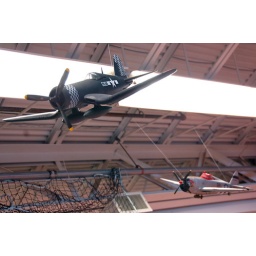
Charles Ro Supply Co, Trains & Planes: Corsair & [mumble] models flying over the train displays